Slovak National Uprising

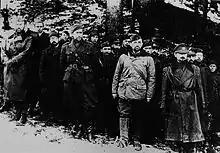
Soldiers of the insurgent army retreating into the mountains after the suppression of the uprising

After the fiasco in the attempted coordination of the insurrection plan with Moscow, the situation in Slovakia itself also became more complicated. This was due to the Soviets and the partisans they sent. The partisan movement in Slovakia took two forms – domestic and imported, the latter being clearly more significant. The first domestic attempts to form armed groups in the forests took place as early as 1942, and was called for mainly by the Slovak communists. The partisan units formed in the mountainous areas of central and northern Slovakia. They were composed of deserters from the Slovak army, escaped prisoners of war, persecuted Jews, as well as Slovak and Carpathian German opponents of the government. However, partisanship did not take on a mass form in the first, "victorious" period for Germany and the Slovak regime, and the armed groups were isolated from the population. A genuine partisan movement did not develop in Slovakia until August 1944.